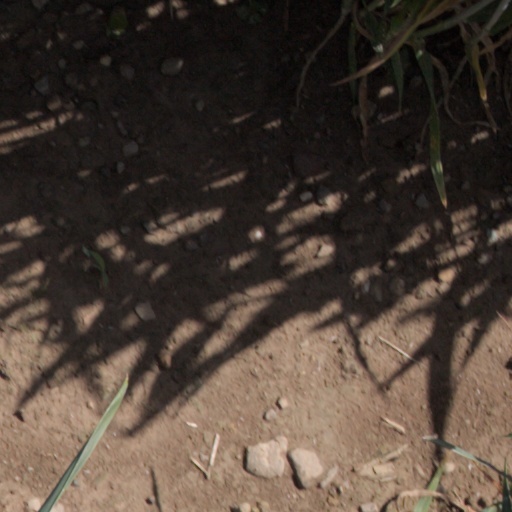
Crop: wheat